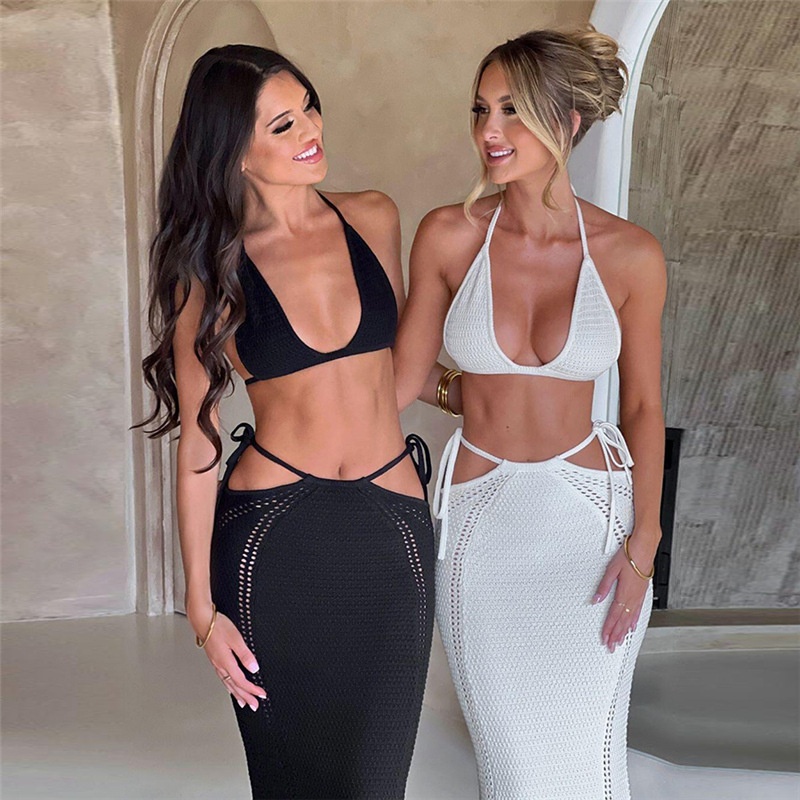
Backless Lace Up Vest High Waist Slim Skirt Suit For Women
Product information: Pattern: solid color Color: black, white Size: S,M,L Skirt length: mid skirt Popular elements: exposed navel Main fabric composition: Polyester (polyester fiber) Applicable Gender: Female Sleeve length: sleeveless Craft: collage/stitching Size: Note: 1. Asian sizes are 1 to 2 sizes smaller than European and American people. Choose the larger size if your size between two sizes. Please allow 2-3cm differences due to manual measurement. 2. Please check the size chart carefully before you buy the item, if you don't know how to choose size, please contact our customer service. 3.As you know, the different computers display colors differently, the color of the actual item may vary slightly from the following images. Packing list: Dress * 1 Product Image:
Brand: LyMarket
Category: Apparel & Accessories > Clothing > Suits > Skirt Suits